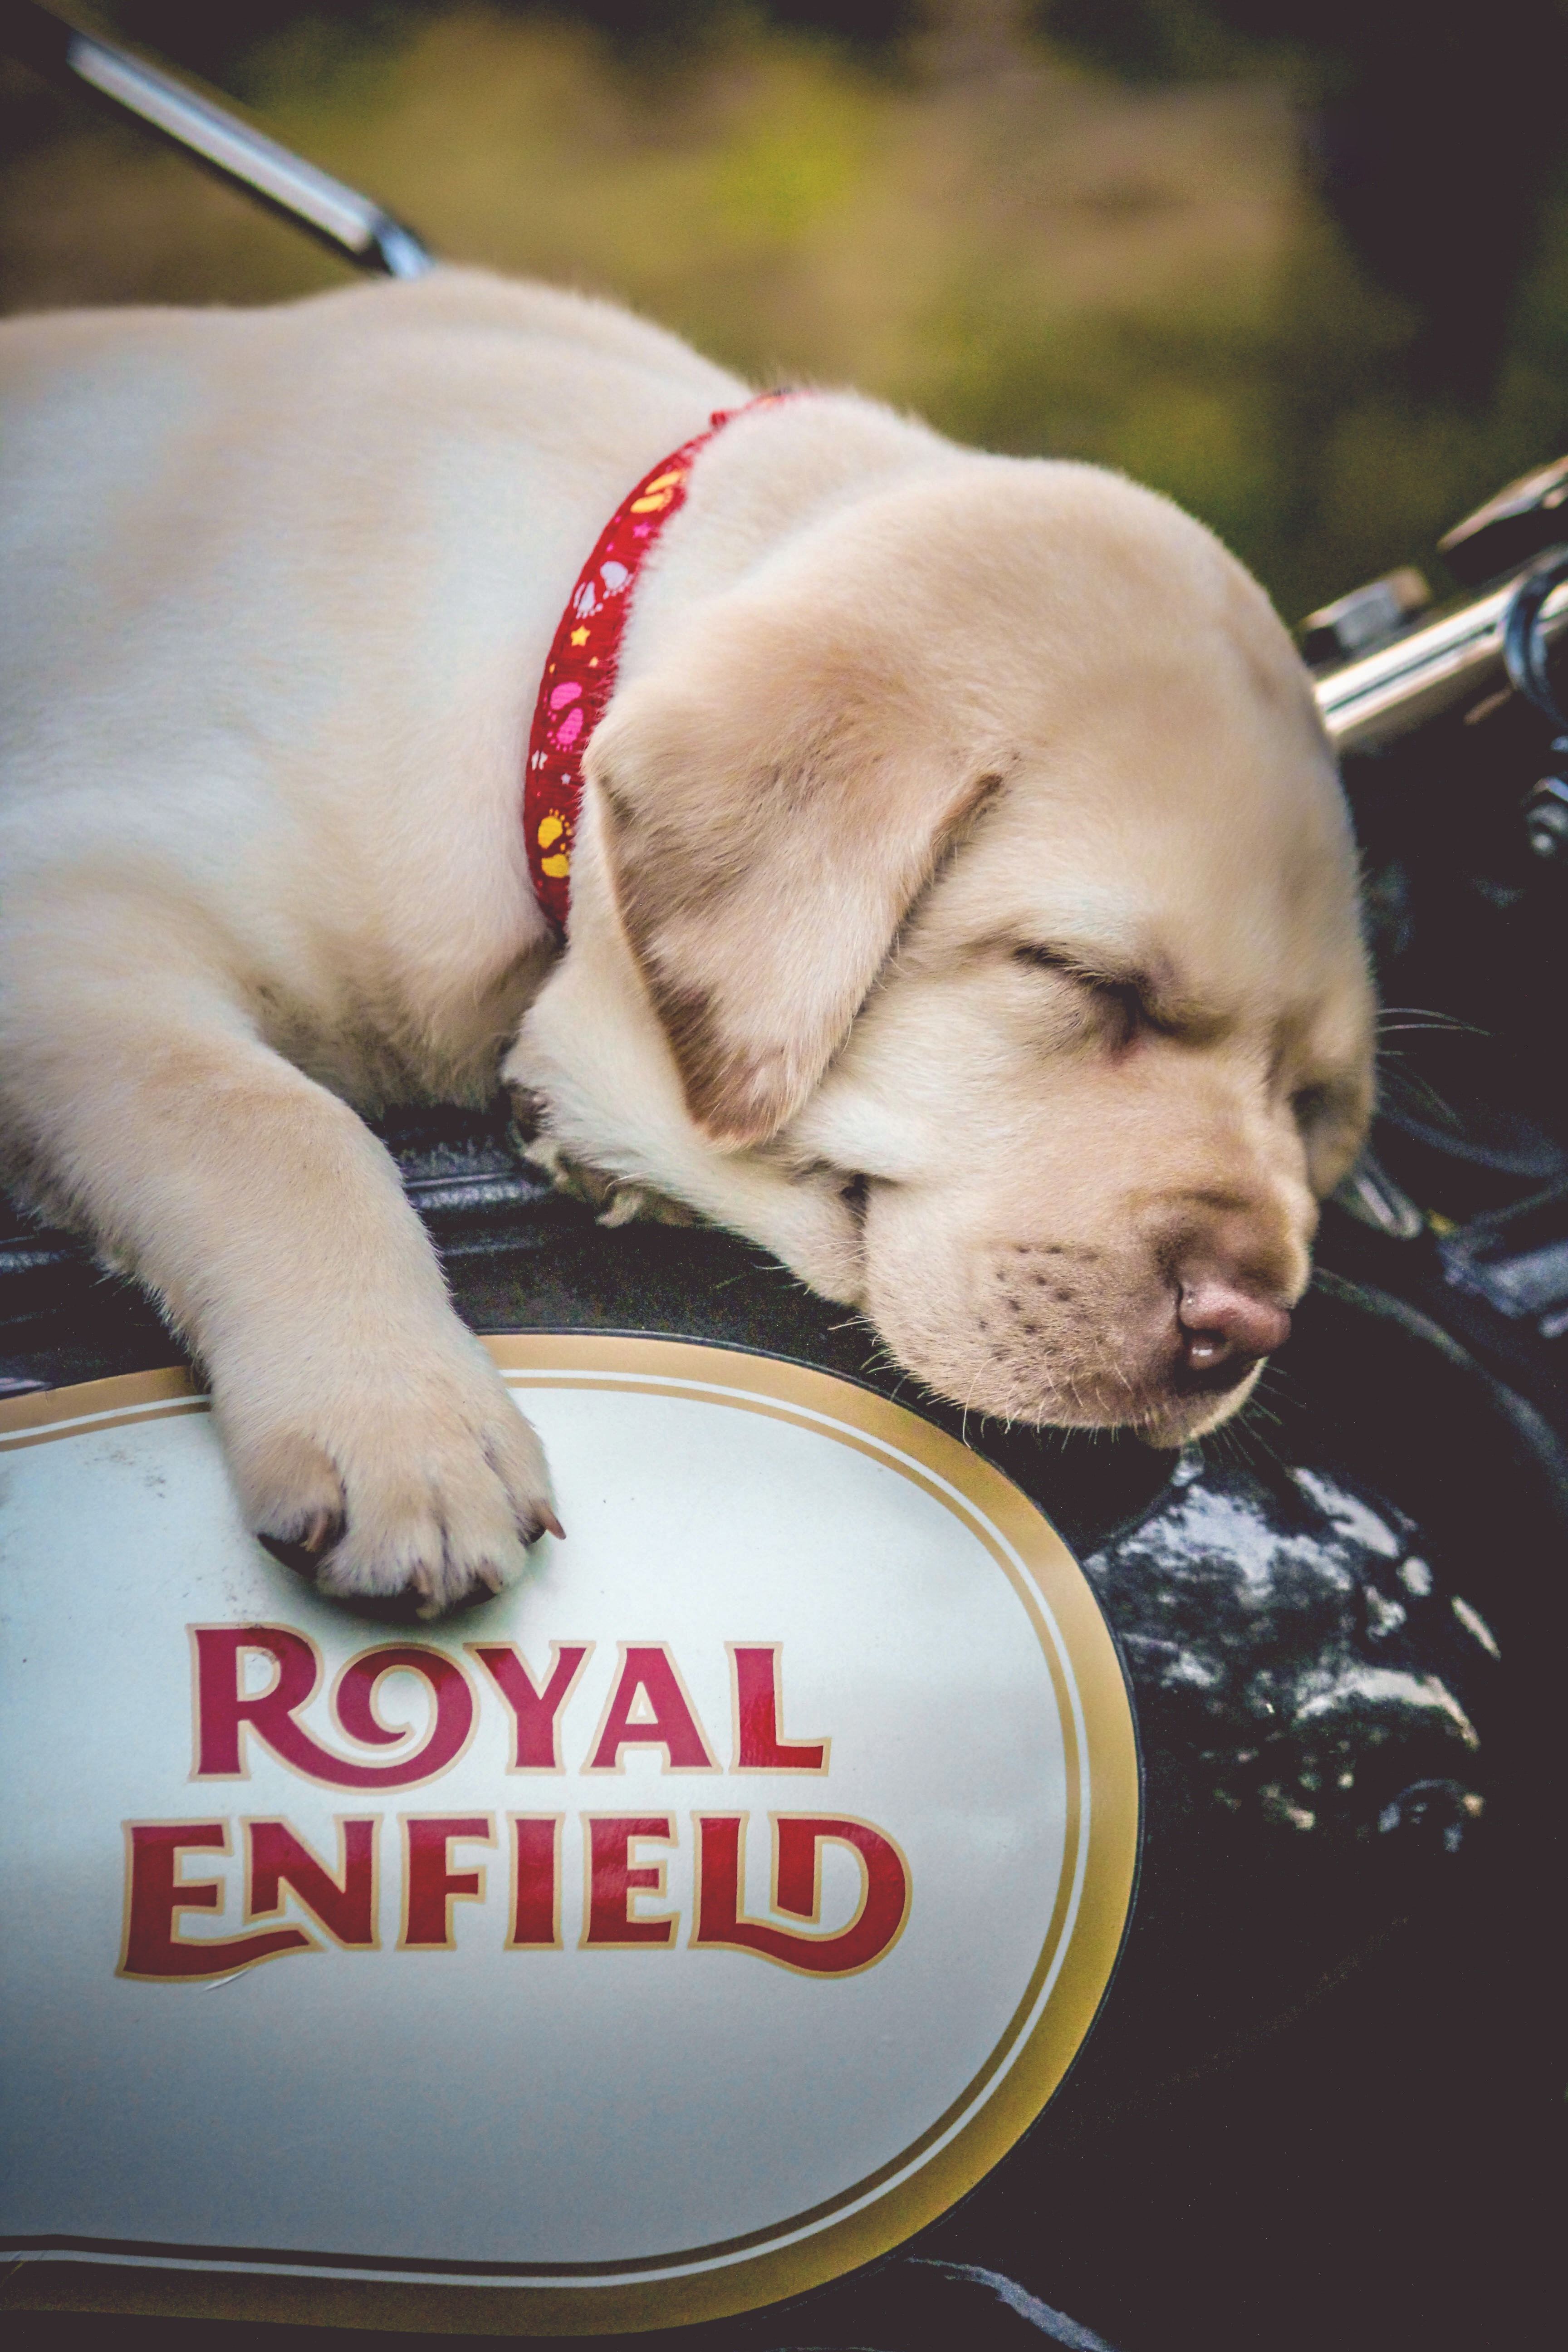
dog breed, dog, canidae, puppy, companion dog, sporting group, snout, carnivore, photo caption, retriever, paw, puppy love, labrador retriever, fawn, golden retriever